List of open-source mobile phones

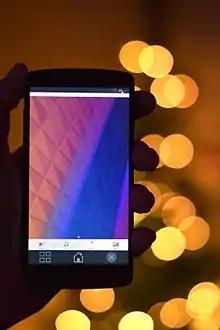
KDE Plasma Mobile running on postmarketOS on the Nexus 5

postmarketOS, Ubports, and KDE Neon are open-source distributions running on existing smartphones originally running Android. Maemo Leste is available for Nokia N900 and Motorola Droid 4.